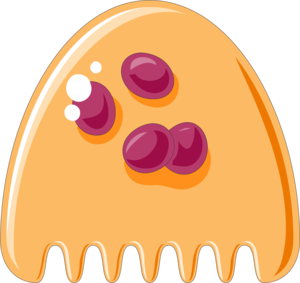
Structure osseuse - Ostéoclastes